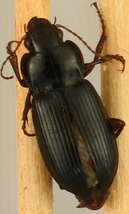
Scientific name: Amara carinata
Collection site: Sterling Site (STER), plot STER_006